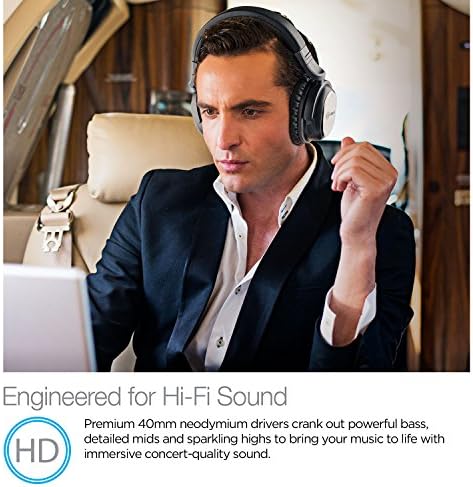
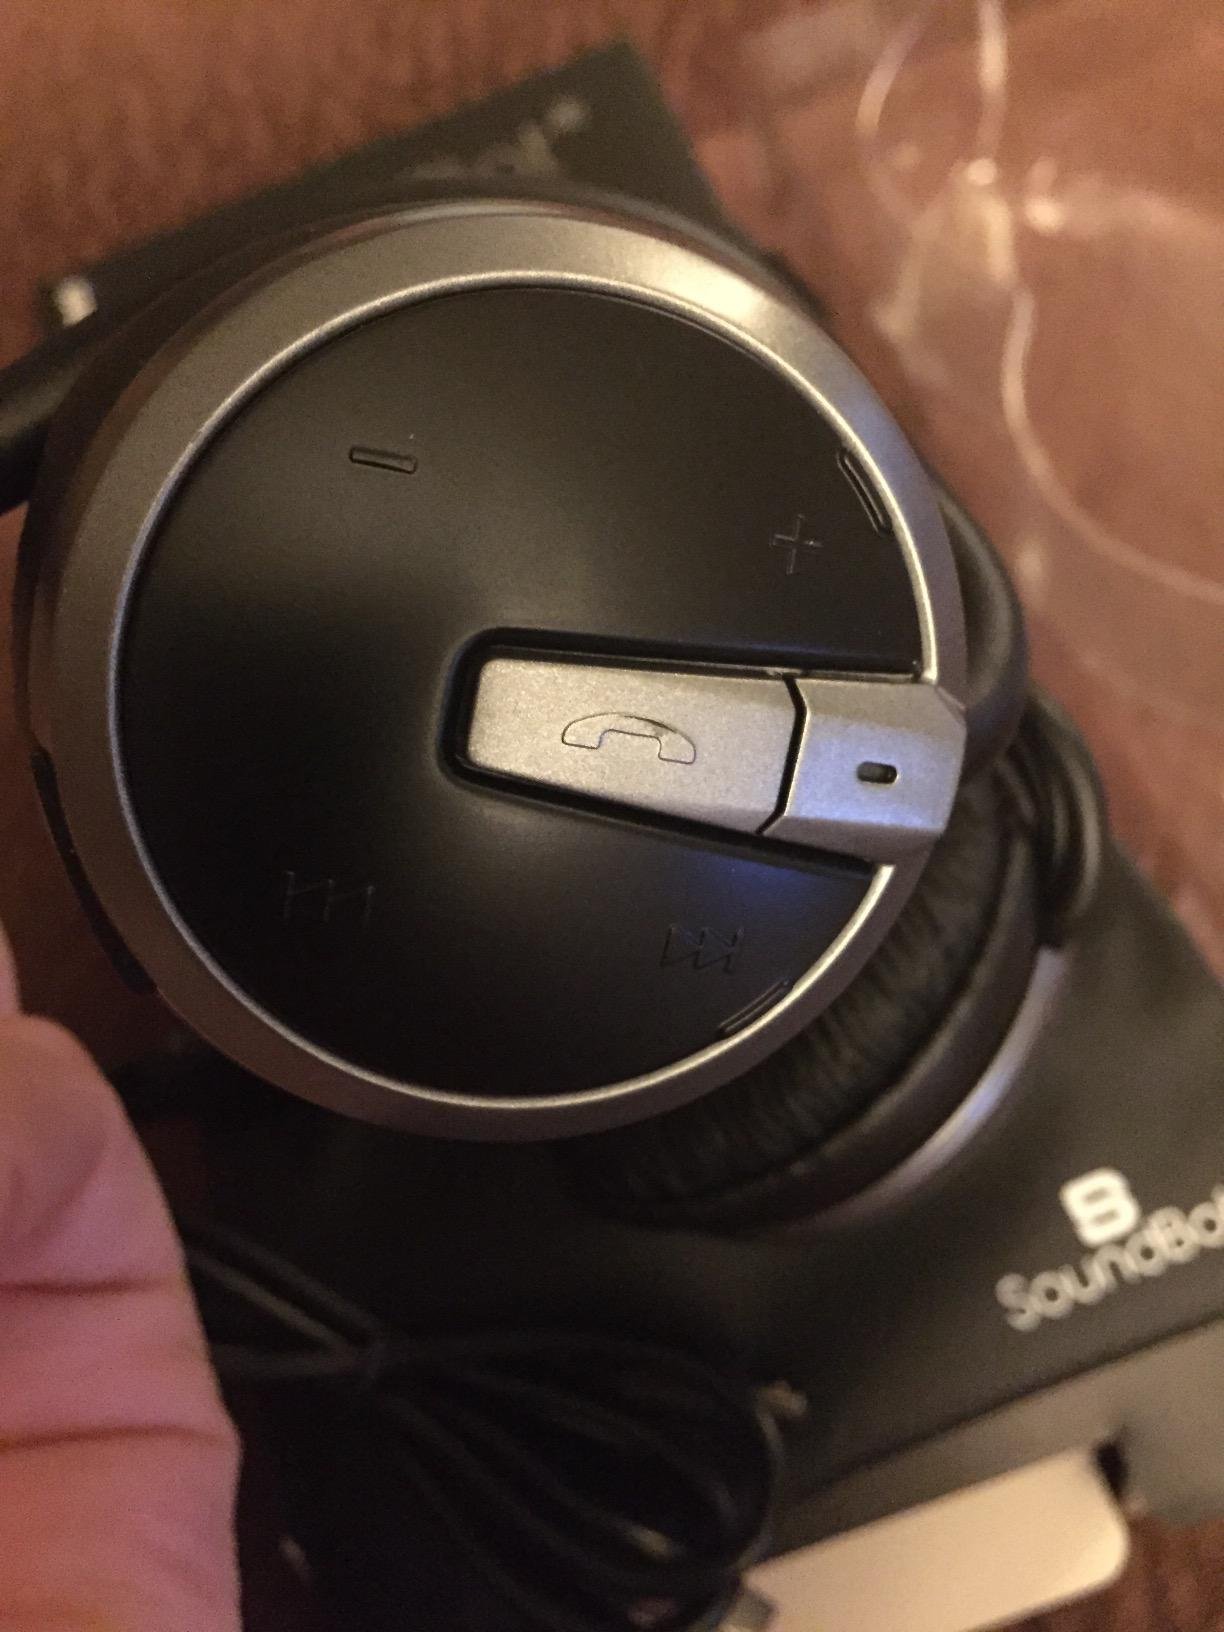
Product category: headphones
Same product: no